German Wikipedia

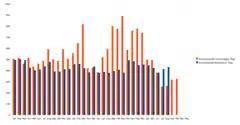
Comparison of the number of new articles and deletions in the German Wikipedia between January 2008 and October 2010

The next edition of Wikipedia content was issued in December 2005 by the publisher Zenodot Verlagsgesellschaft mbH, a sister company of Directmedia. A 139-page book explaining Wikipedia, its history and policies was accompanied by a 7.5 GB DVD containing 300,000 articles and 100,000 images. The book with DVD is sold for €9.90; both are also available for free download.